Kathmandu

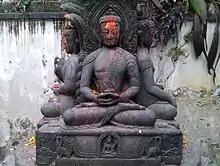

Kathmandu Municipal Corporation (KMC) is the chief nodal agency for the administration of Kathmandu. The Municipality of Kathmandu was upgraded to a metropolitan city in 1995.